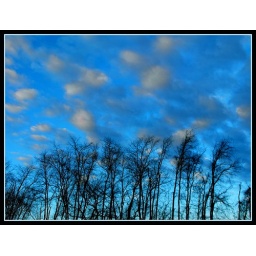
Treetops against blue sky